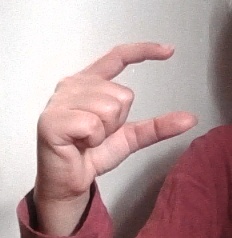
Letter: dal